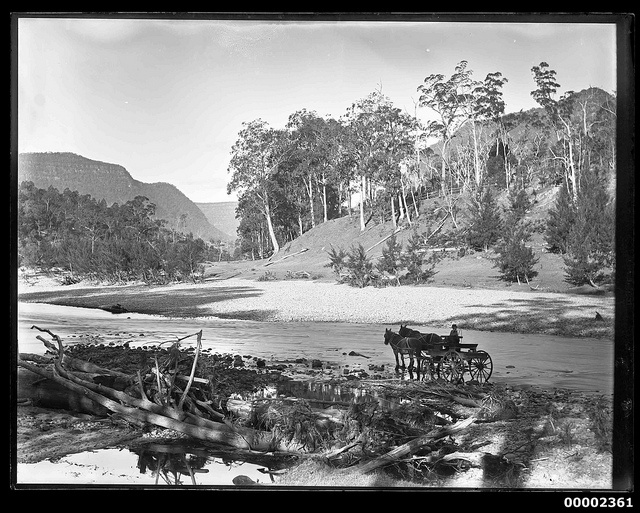
An old photo of a man driving a team of horses and a cart across the river.
An old photo of a wagon being pulled by horses.
A person on a horse drawn carriage on the side of a stream.
A team of horses pulls a small cart near a river.
Person in buggy drawn by two horses along a river.